Martin Luther King Jr. Plaza (Toledo)

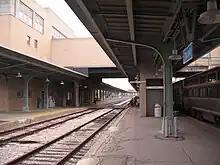
At platform level in 2006

Considered one of the last of the New York Central Railroad's (NYC) great stations, the Central Union Terminal opened the week of September 17, 1950. It was the $5 million crown jewel of the railroad's post-war investment in Toledo, a project that also built eight other buildings and, with the Baltimore and Ohio Railroad, replaced a coal-loading facility in East Toledo with a larger $18.5 million one in Maumee Bay.